Second Temple period

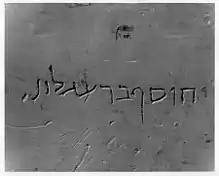
Funerary inscription in Aramaic: "Yehosef bar Aglon"

Around 110 BCE, Hyrcanus launched an invasion of Transjordan. His army laid siege to the city of Medeba and took it after a six-month siege. After this victory, he turned north and invaded Samaria, which had long separated Judea from Jewish settlements in Galilee. Shechem was reduced to a village and the Samaritan Temple on Mount Gerizim was destroyed. Archaeological evidence places these events between 111 and 110 BCE. Hyrcanus also launched a military campaign in Idumea, capturing Marisa and Adora. The Idumeans were forced to convert to Judaism, by threat of exile or death, depending on the source.